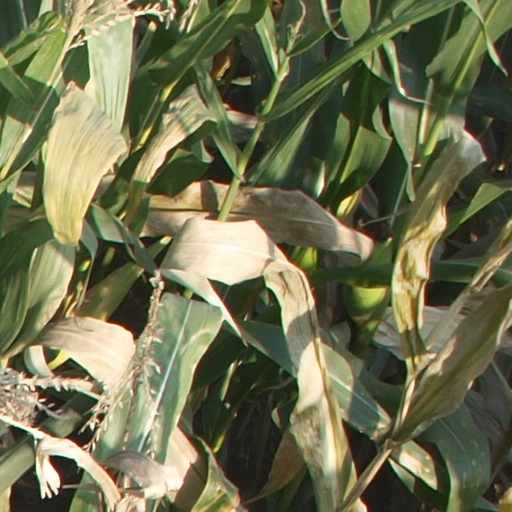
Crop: maize; corn